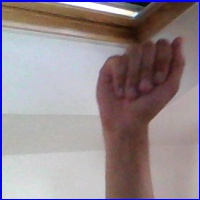
Letra: A